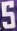
Number: 5